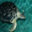
Label: turtle